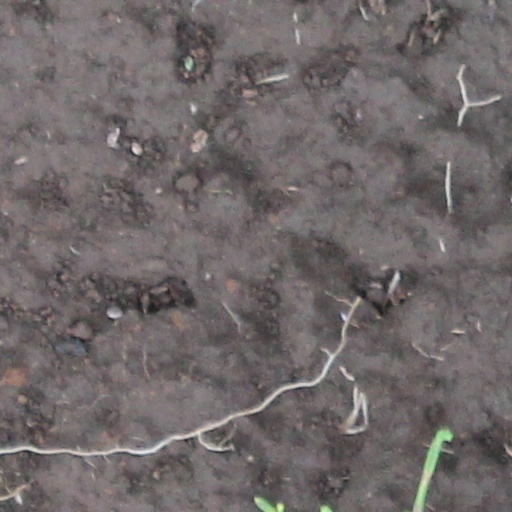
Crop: wheat